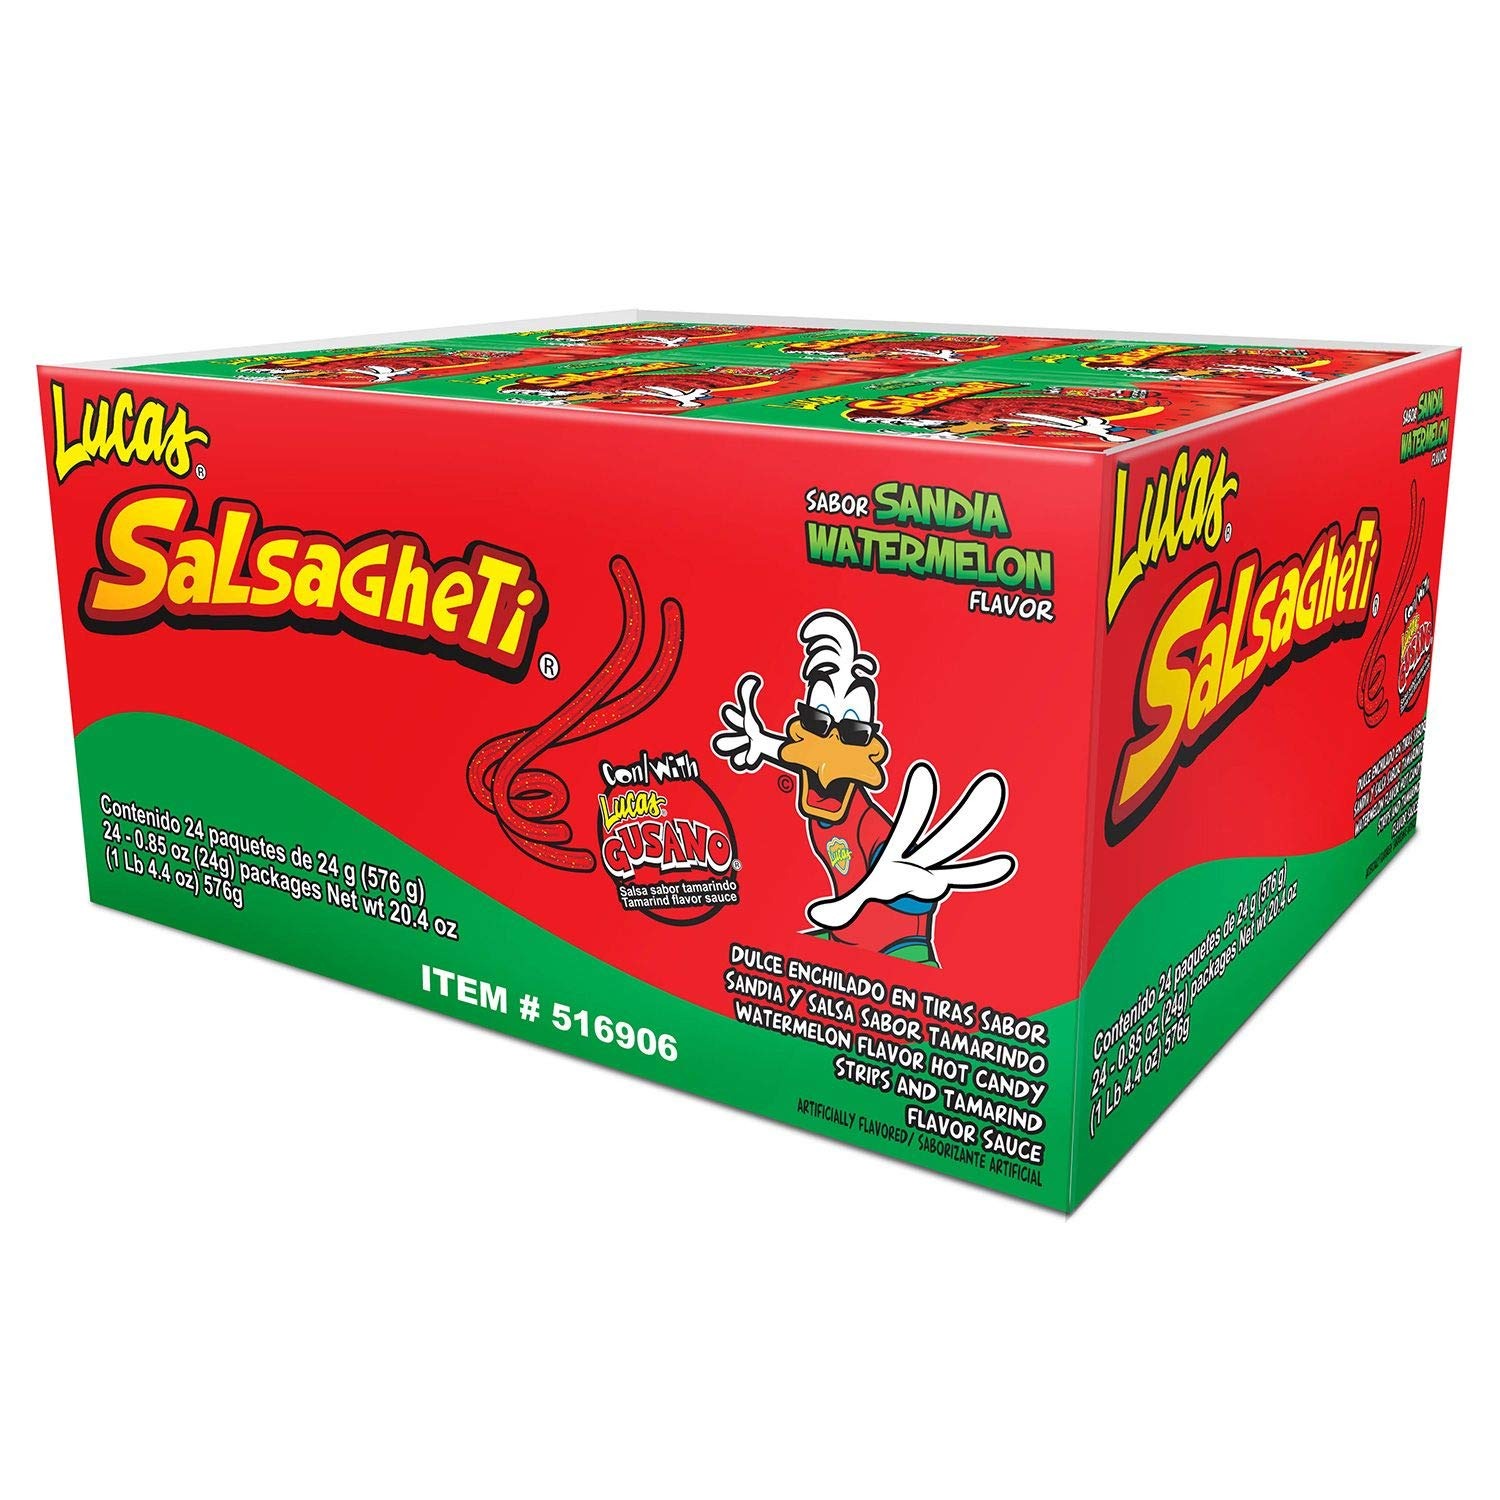
Item Name: Lucas Salsagheti Watermelon Flavor, 0.85 Ounce, 24 package box
Bullet Point 1: Watermelon Flavor hot Candy Strips and Tamarind Flavor Sauce
Bullet Point 2: 24 packages in 1 box
Product Description: Watermelon flavor hot candy strips and tamarind flavor sauce
Value: 20.4
Unit: Ounce

Price: 14.62